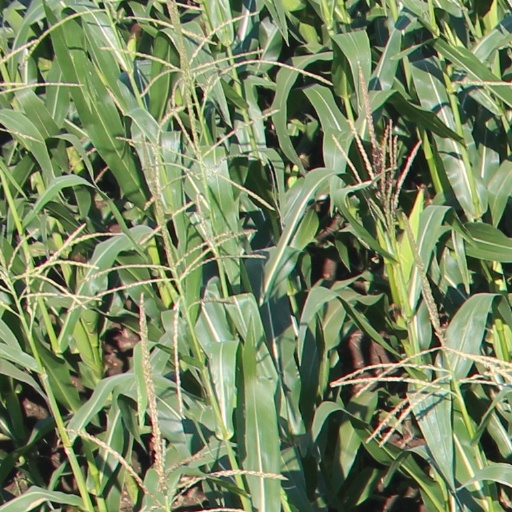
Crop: maize; corn